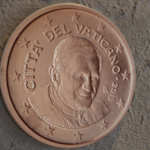
Coin value: 1cent
Country: va
Edition: 2013